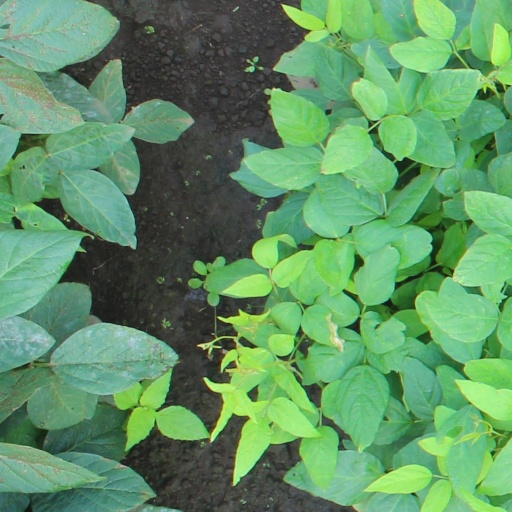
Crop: soybean